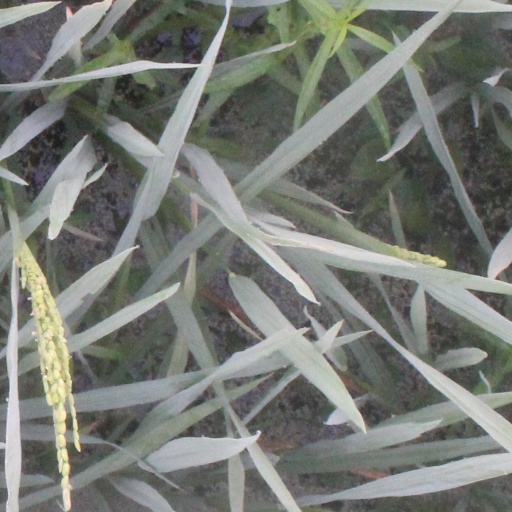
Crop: rice